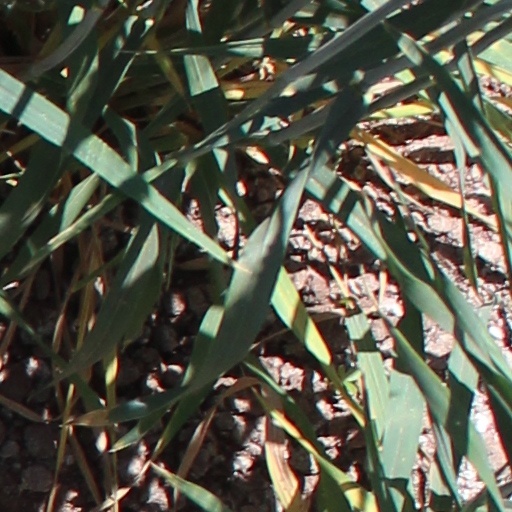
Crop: wheat